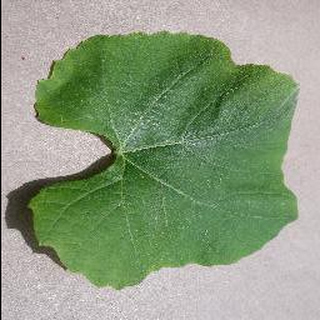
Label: healthy_grape